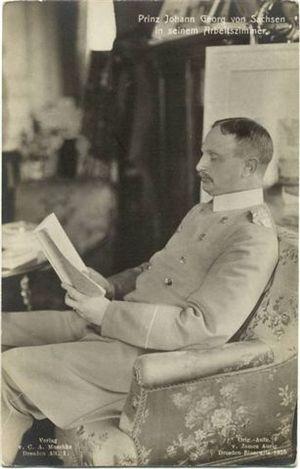
Le prince Jean-Georges de Saxe, né le 10 juillet 1869 à Dresde, et mort le 24 novembre 1938 à Altshausen, second fils et sixième des huit enfants du roi Georges Ier de Saxe et de Marie-Anne de Portugal, est un membre de la Maison de Wettin.